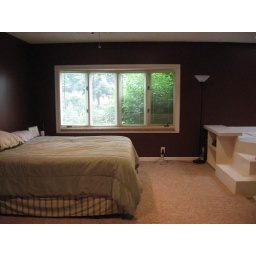
Bed/bay window in the master bedroom